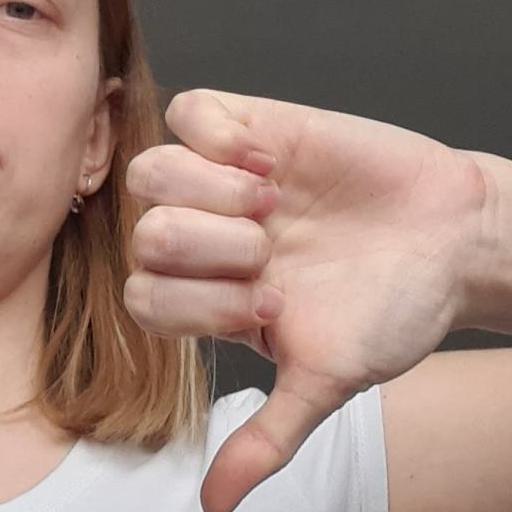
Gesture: dislike